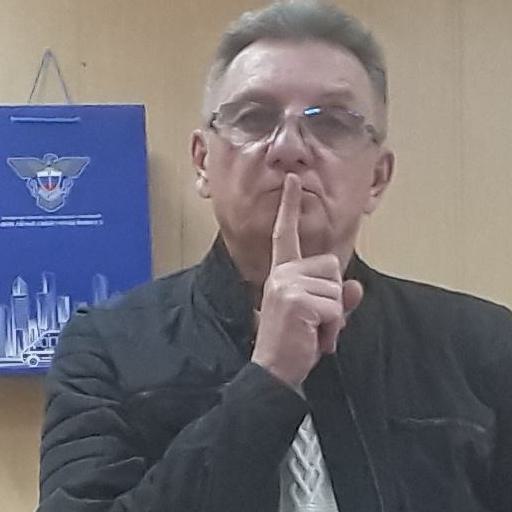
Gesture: mute